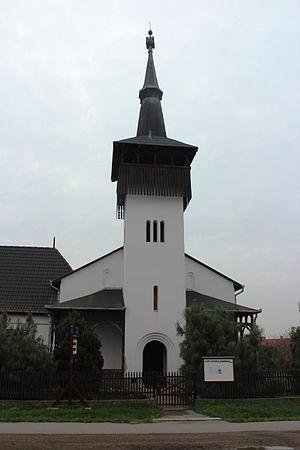
Kocsord est un village et une commune du comitat de Szabolcs-Szatmár-Bereg en Hongrie.